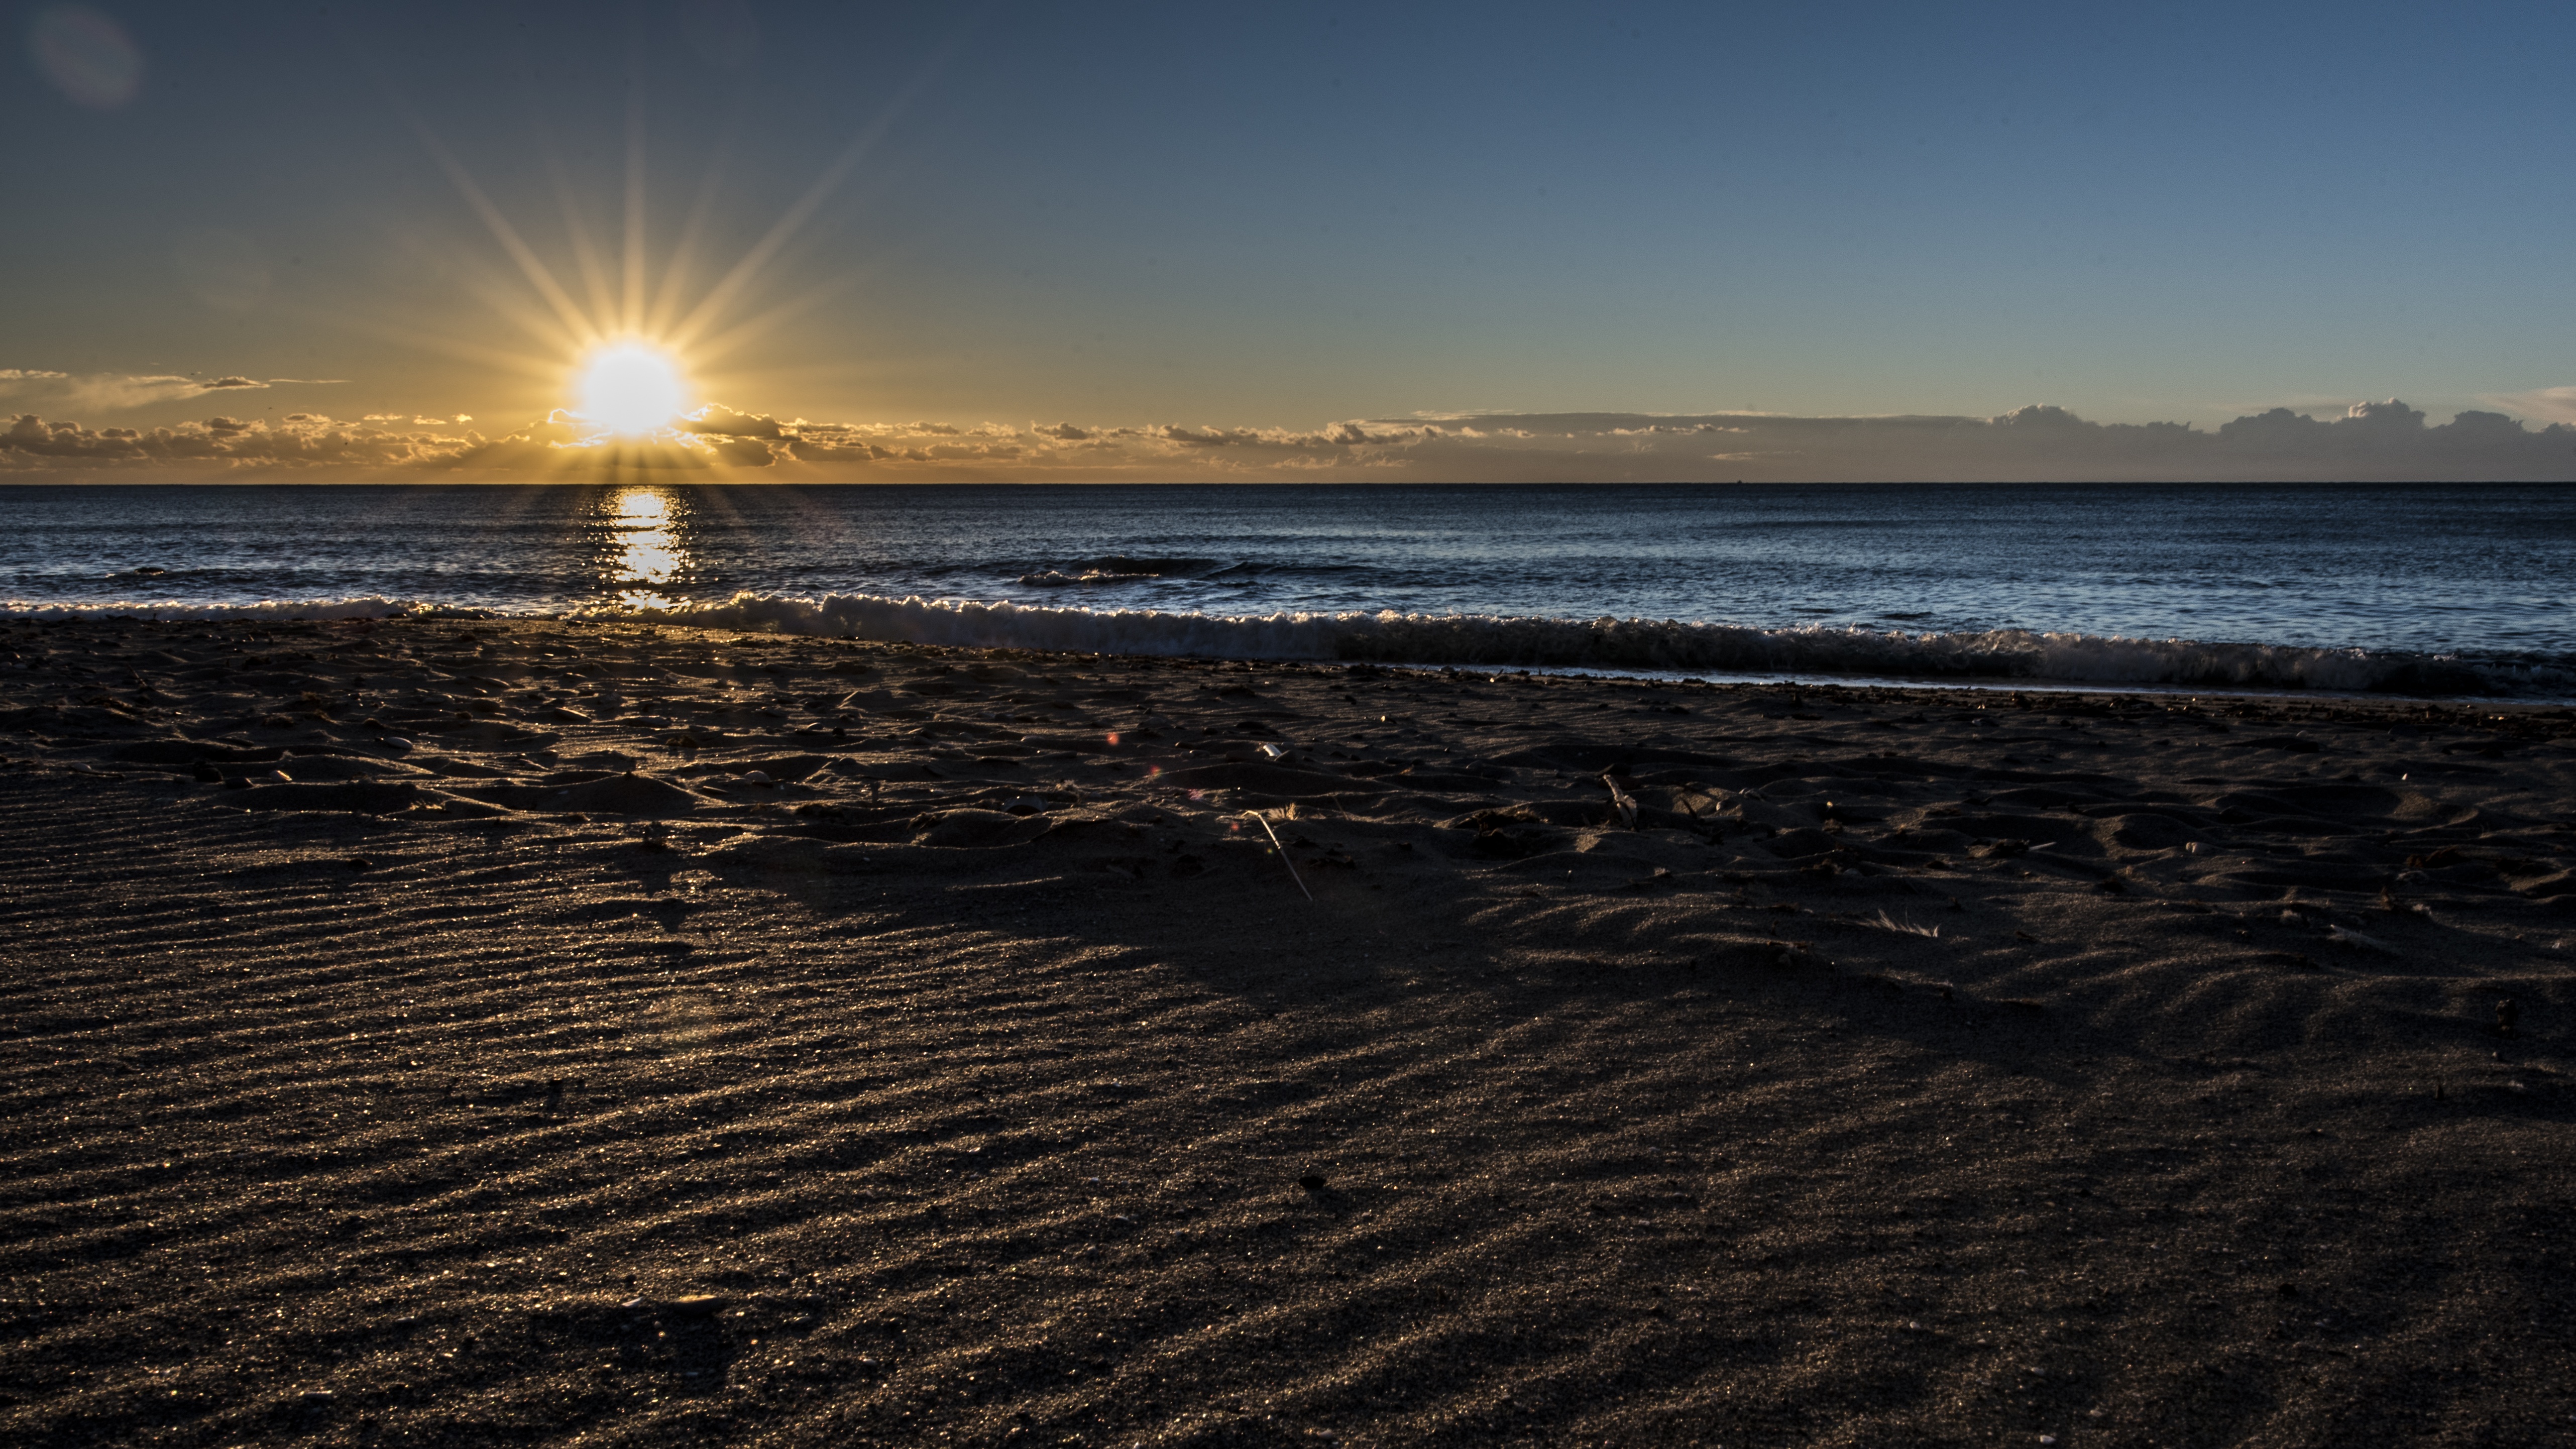
beach, landscape, sea, coast, sand, ocean, horizon, light, sky, sun, sunrise, sunset, sunlight, morning, shore, wave, dawn, dusk, evening, reflection, peaceful, blue, marina, body of water, stillness, rocks, waves, clouds, spain, andalusia, malaga, mijas, costa del sol, calahonda, wind wave